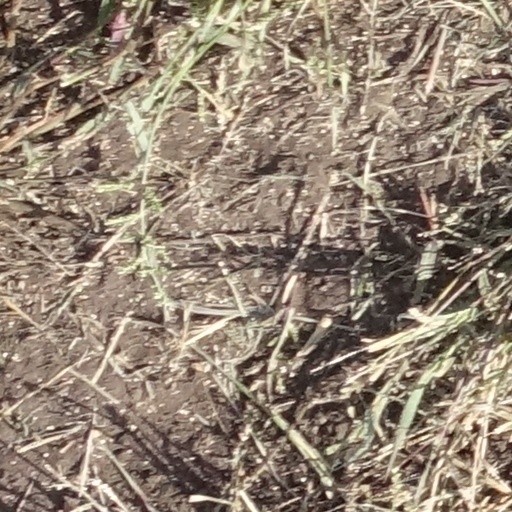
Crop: sorghum